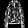
Label: Shirt